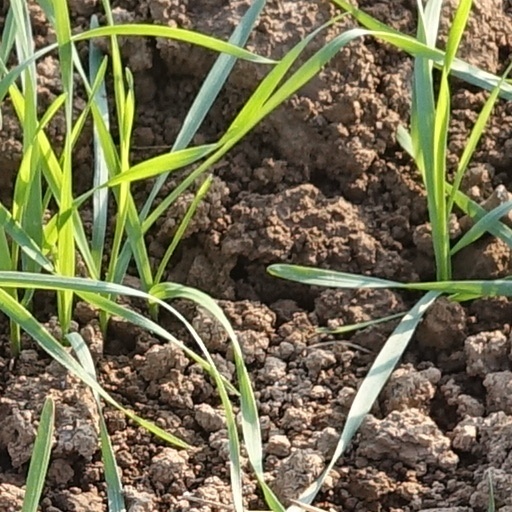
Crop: wheat